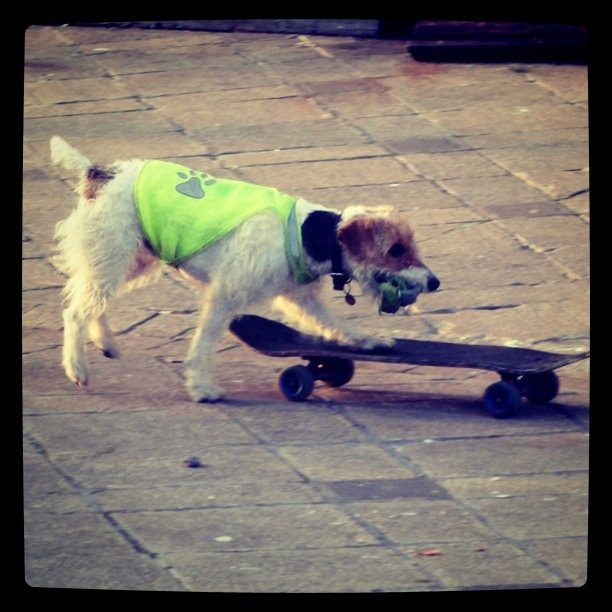
A dog standing on top of a skateboard.
A dog that has one paw on a skateboard.
A small dog pushing a skateboard in the street
A dog with a vest is riding a skateboard.
a dog on a skateboard in a shirt